Anarchism in Venezuela

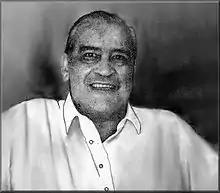
Ángel Cappelletti, an Argentine anarchist who worked in Venezuela for many years.

It wasn't until the 1980s that anarchist movements again resurfaced - the "Colectivo Autogestionario Libertario" (CAL. Libertarian Self-managing Collective) was the most visible. Two journals, "El Libertario" (published by CAl 1985-87) and "Correo A" (published 1987-1995) emerged. Some youths were drawn in through anarcho-punk. The Cuban anarchist editorial collective "Guángara" had correspondents in Venezuela, by 1985. Prominently, the Argentine anarchist philosopher and university professor Ángel Cappelletti (1927–1995) worked in Venezuela for 26 years, until his retirement in 1994.